Brécy-Brières

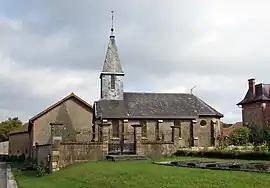
The church in Brières

Brécy-Brières is a commune in the Ardennes department in northern France.